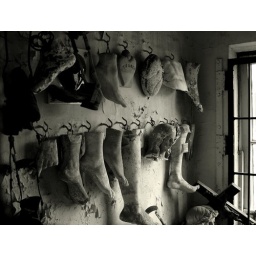
Prosthetics in black and white